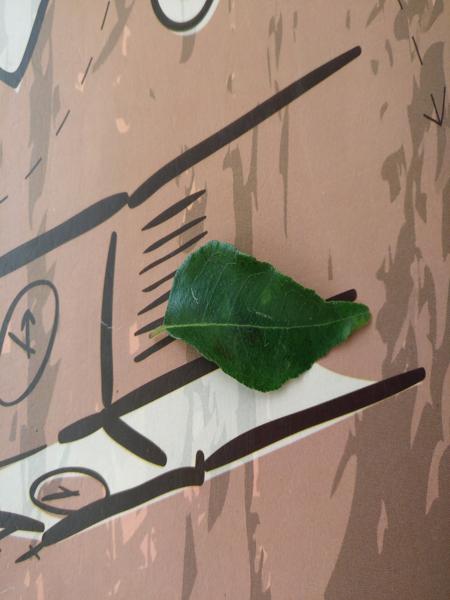
Plant: Curry